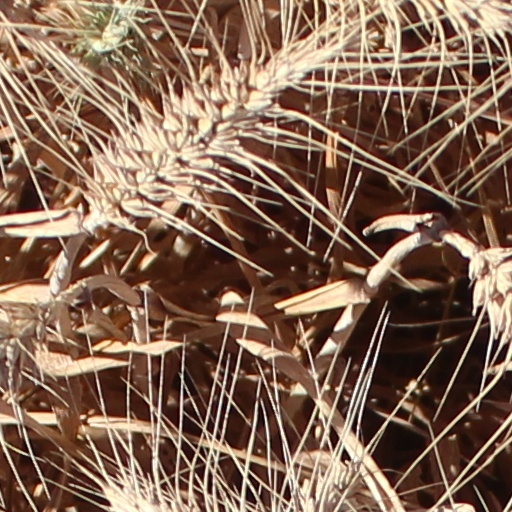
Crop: wheat